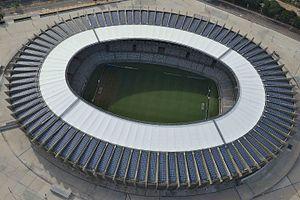
Mineirão, officiellement Estádio Governador Magalhães Pinto, est un stade de football situé à Belo Horizonte, dans l'État du Minas Gerais, au Brésil. Il fut inauguré le 5 septembre 1965.
La Coupe du monde de football 2014 est la 20ᵉ édition de la Coupe du monde de football, compétition organisée par la FIFA et qui réunit les trente-deux meilleures sélections nationales de football. Sa phase finale a eu lieu au Brésil à l'été 2014, du 12 juin au 13 juillet, et est remportée par l’Allemagne.
La Copa América 2019 est la 46ᵉ édition de la Copa América, le principal tournoi international de la CONMEBOL. La compétition est organisée au Brésil et accueille 12 participants, les dix nations sud-américaines plus deux invités de l'AFC, le Japon – dont c'est la 2ᵉ participation à l'épreuve – et le Qatar, participant pour la première fois.